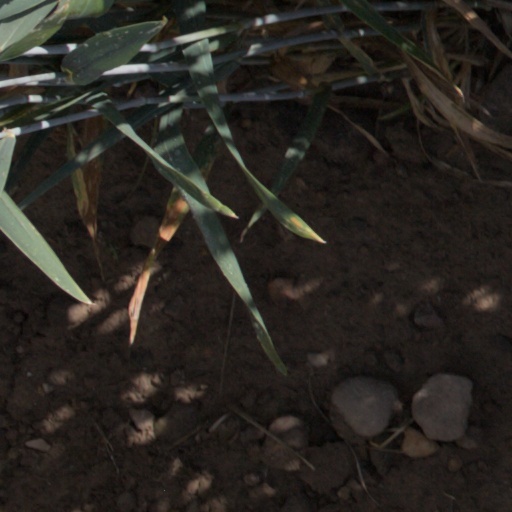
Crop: wheat